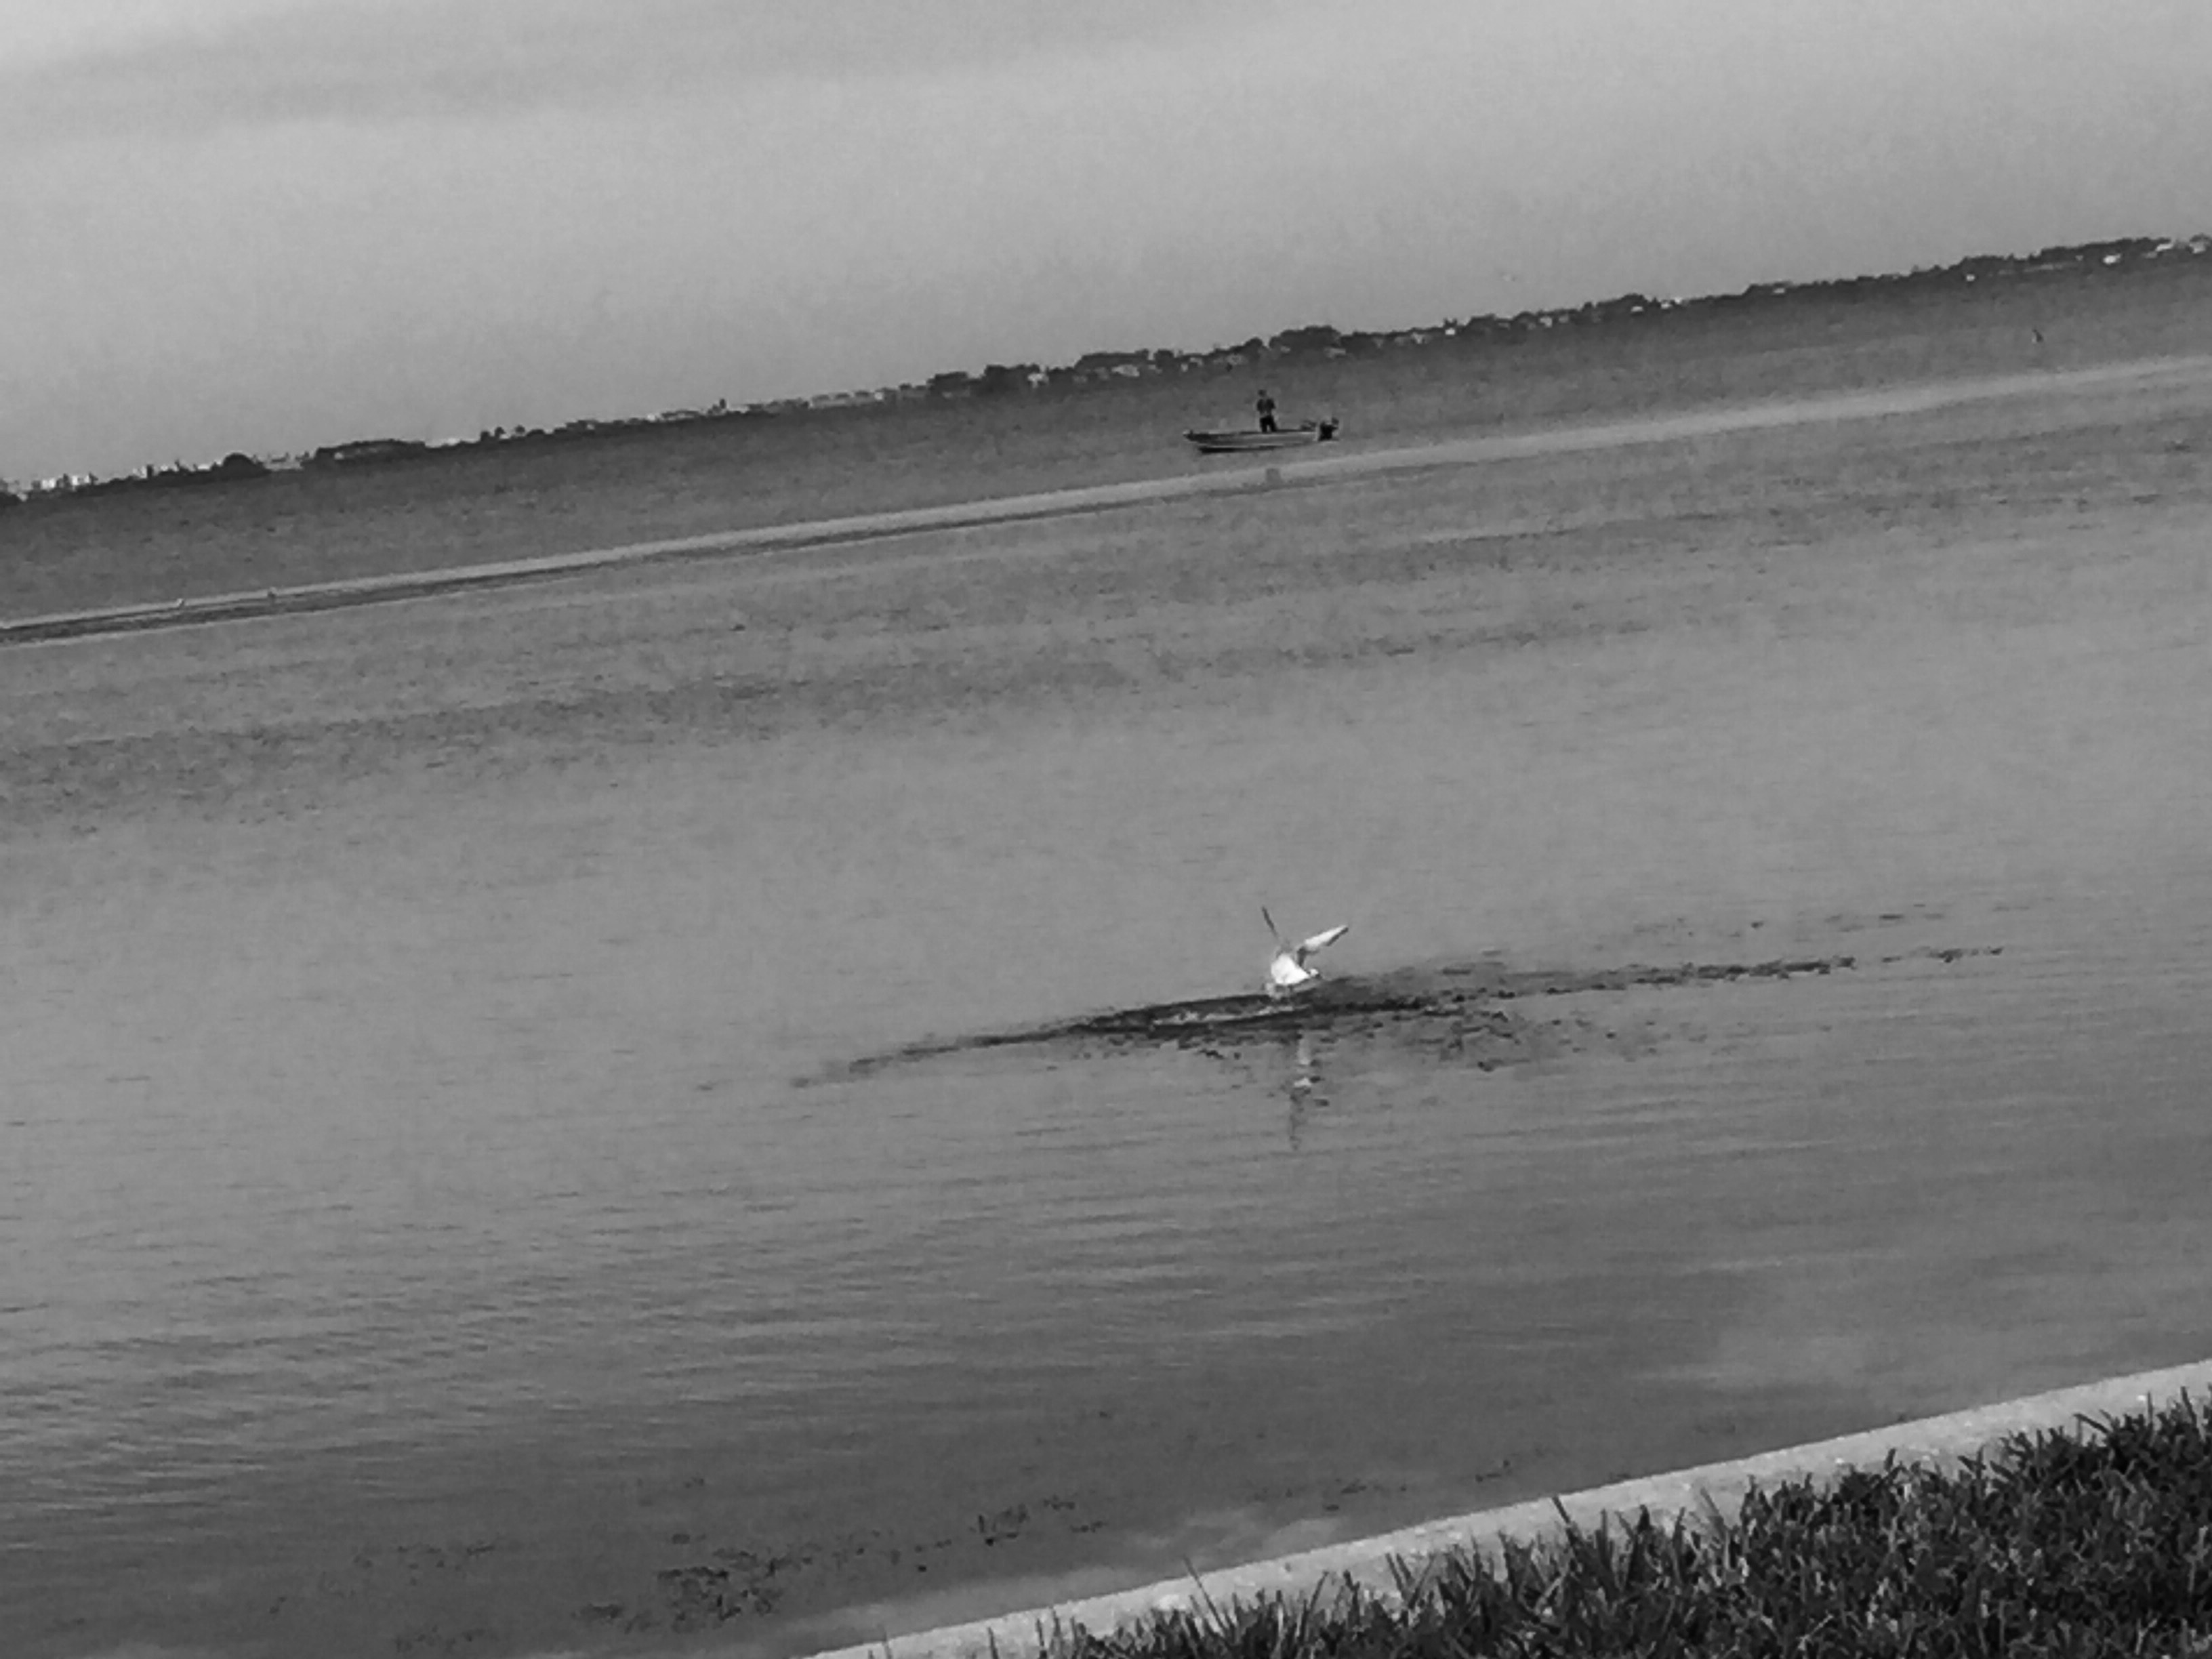
sea, coast, sand, ocean, black and white, white, shore, wave, seabird, vehicle, flight, monochrome, monochrome photography, mudflat